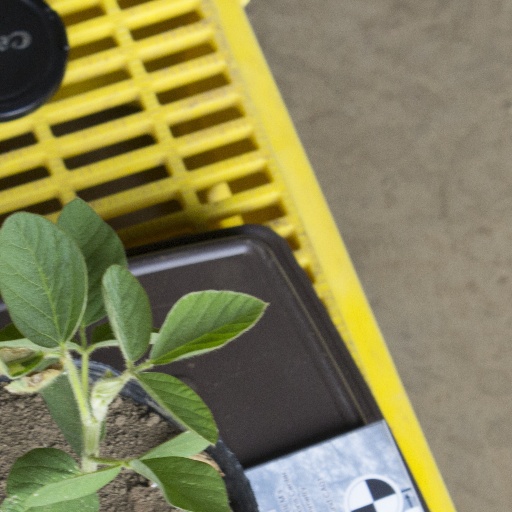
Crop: soybean